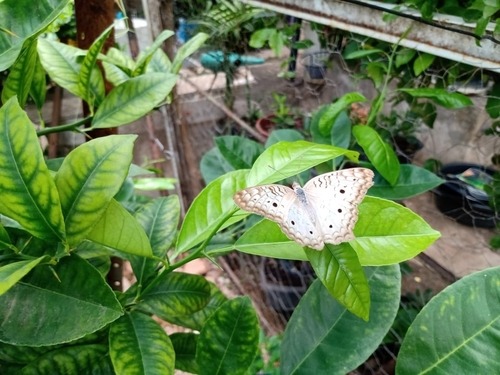
Scientific name: Anartia jatrophae
Common name: White peacock
Family: Nymphalidae
Order: Lepidoptera
Pollinator type: Primary pollinator
Habitat: Gardens, parks, and open areas
Geographic range: Southern United States to Argentina
Conservation status: Least Concern